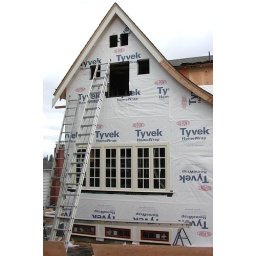
The big rear windows downstairs are in and the master bath windows are about to be hung.